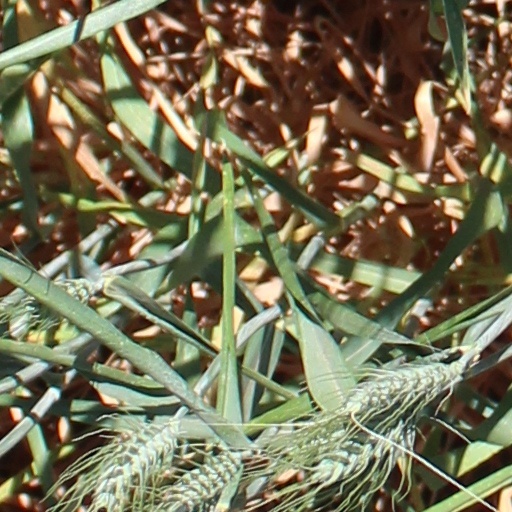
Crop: wheat